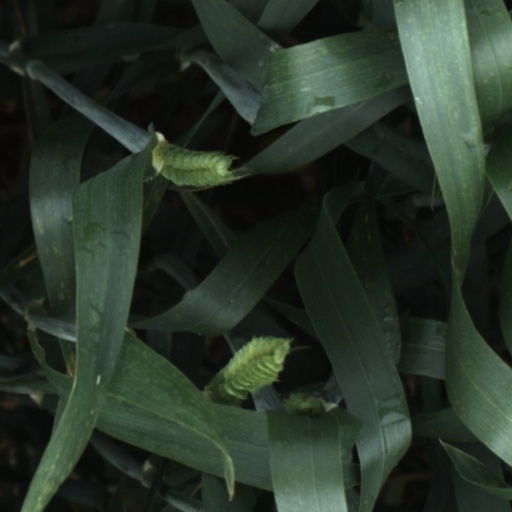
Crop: wheat